Michela Pezzetti

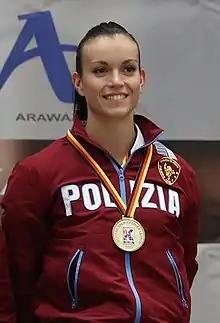

Michela Pezzetti (born 27 January 1991) is an Italian karateka, five times European champion at senior level at the European Karate Championships.